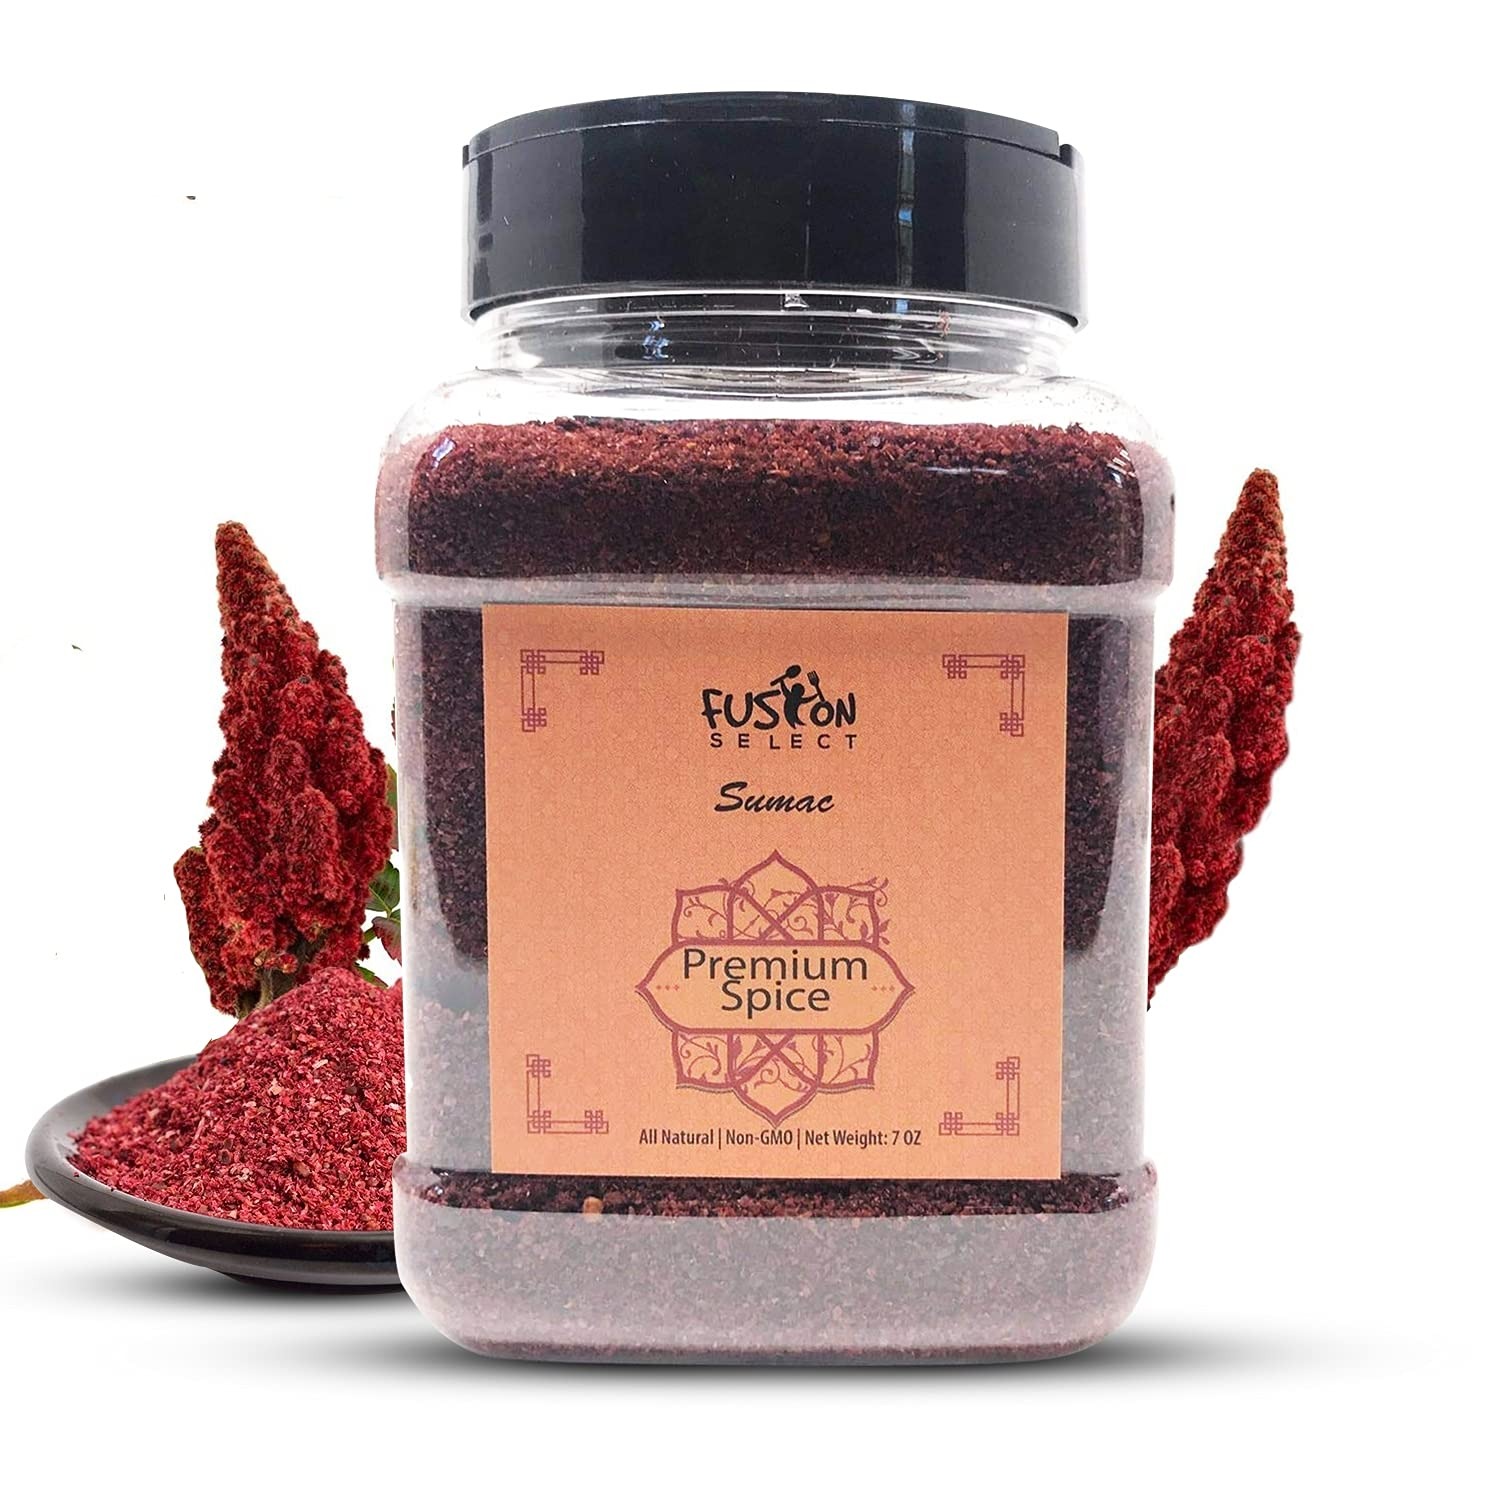
Item Name: Fusion Select 100% Pure Sumac Spice, 100% Natural Sumac Powder | No Salt | Non-GMO | Middle Eastern Spices | Sumac Seasoning | Double Lids Jar (7 Ounce)
Bullet Point 1: 👩‍🍳 A WONDERFUL FLAVOR - Sumac spice is known to add a tart, tangy lemony flavor to steaks and salads. With a sour and slightly acidic taste, it has a fragrance that brightens up any recipe.
Bullet Point 2: 👩‍🍳 AN ALL-NATURAL SPICE - Pure and non-GMO, our ground sumac has no salt. Without any chemicals, additives, or preservatives, you get to reap the full health benefits that sumac can offer.
Bullet Point 3: 👩‍🍳 A VERSATILE INGREDIENT - Our sumac powder can be used in a variety of ways so it’ll be handy to have in the pantry or kitchen. Use it in spice rubs, dressings, meats, or marinades.
Bullet Point 4: 👩‍🍳 CONTROLLED SEASONING - Our 7 oz. jar of sumac comes with a double-flip lid that will help you control the amount of powder while you cook, whether you’re sprinkling or scooping it out.
Bullet Point 5: 👩‍🍳 PURE & AUTHENTIC - Infuse your meals with a distinct Middle Eastern and Mediterranean taste with our bottle of premium sumac - an authentic spice for both traditional and modern dishes.
Value: 7.0
Unit: Ounce

Price: 9.49